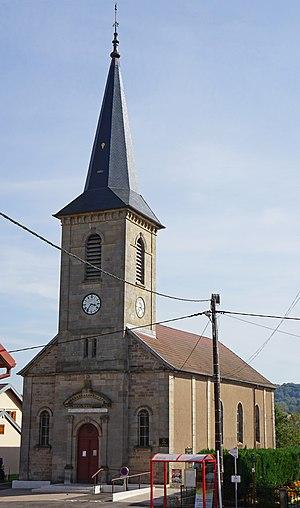
Temple protestant de Chenebier.
Chenebier est une commune française située dans le département de la Haute-Saône, en région Bourgogne-Franche-Comté.